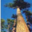
Label: pine_tree